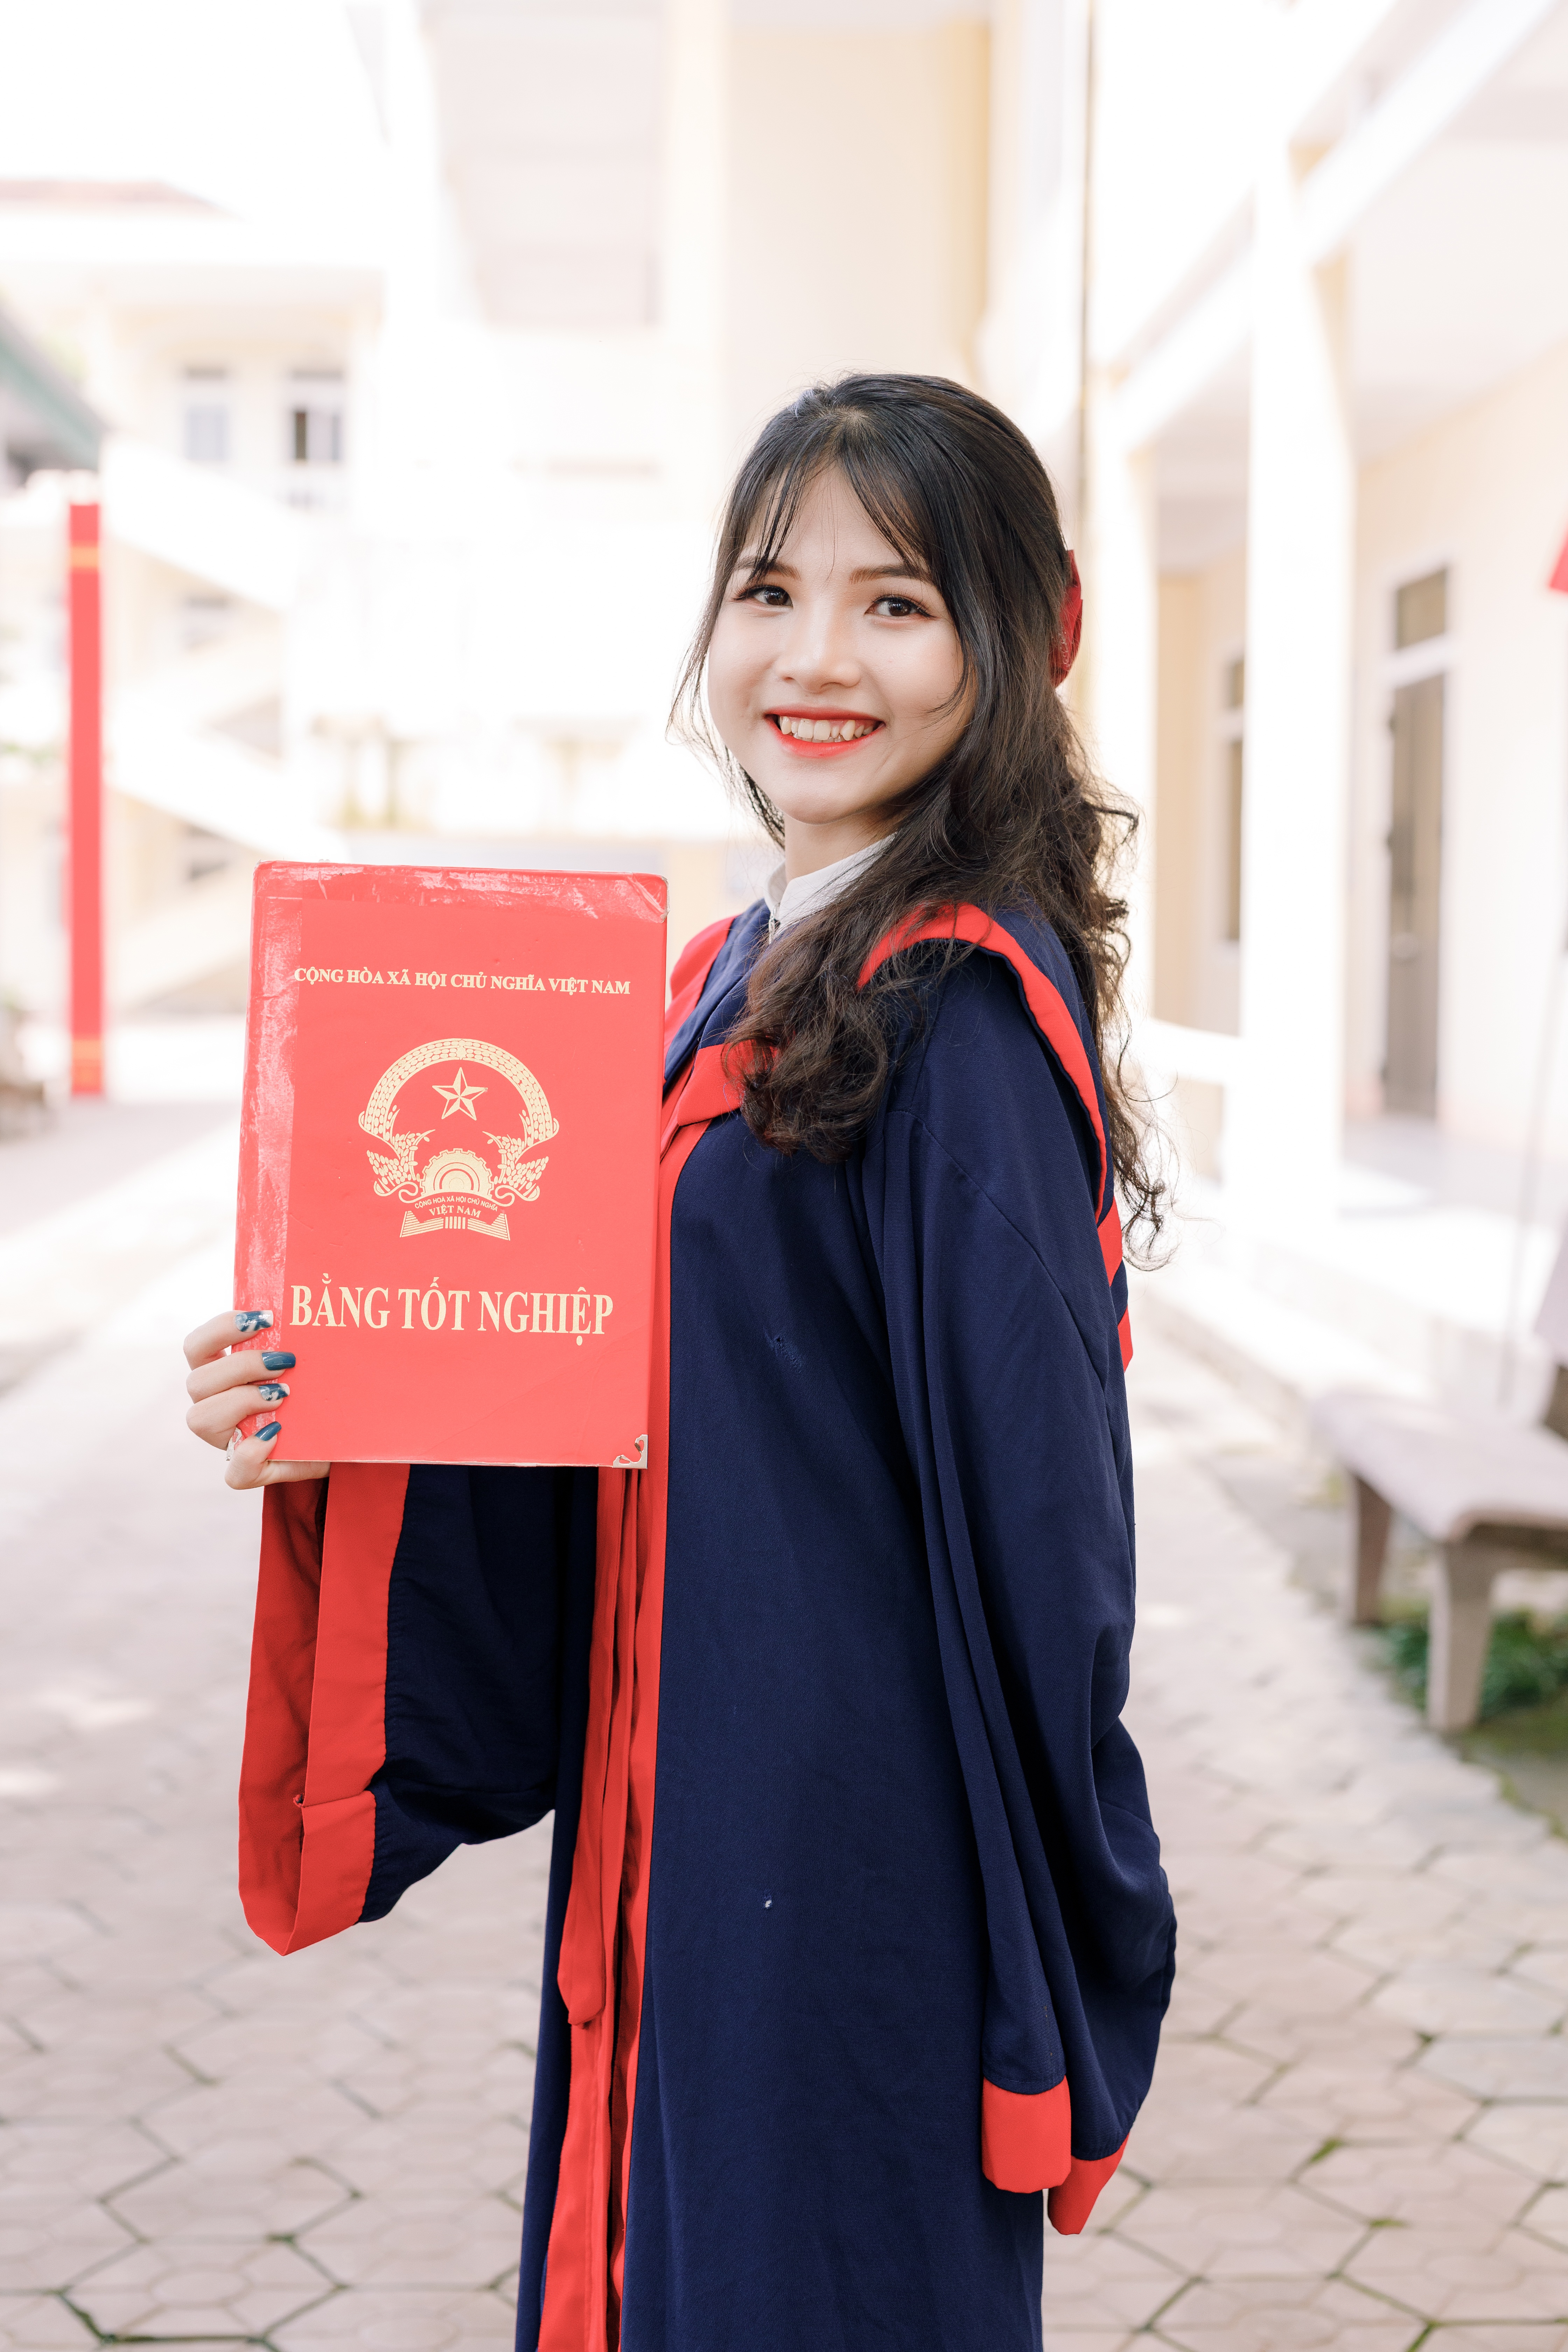
woman, smile, sleeve, outdoor bench, travel, bench, fashion design, window, happy, event, long hair, outdoor furniture, electric blue, formal wear, stole, uniform, job, bag, fun, scarf, tourism, portrait photography